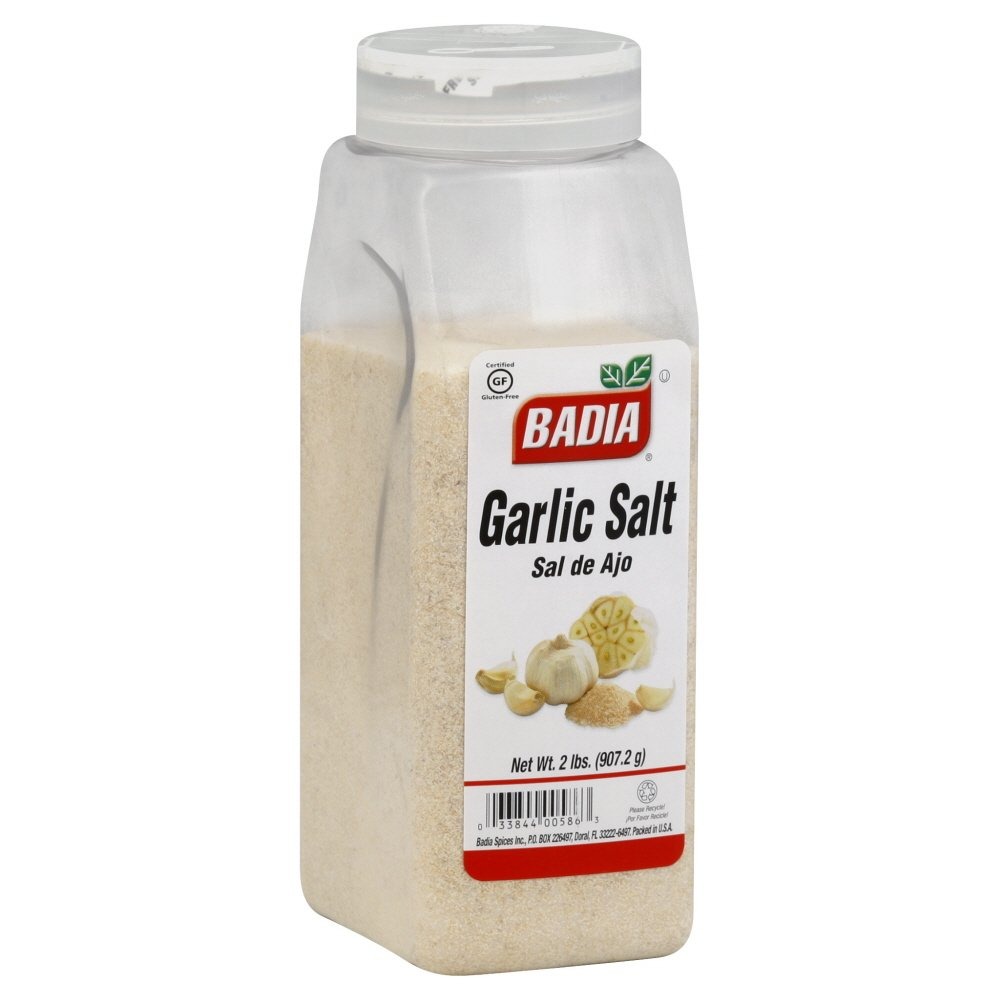
Item Name: Badia Garlic Salt, 2lb (Pack of 6)
Bullet Point: 32 Ounces
Product Description: A rich, sharp and aromatic flavor.
Value: 192.0
Unit: Ounce

Price: 3.09